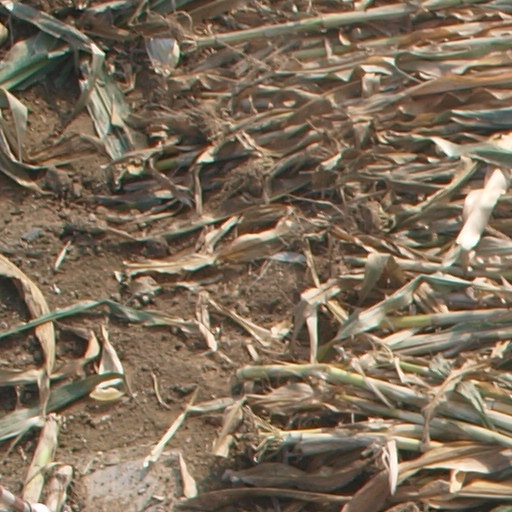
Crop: maize; corn